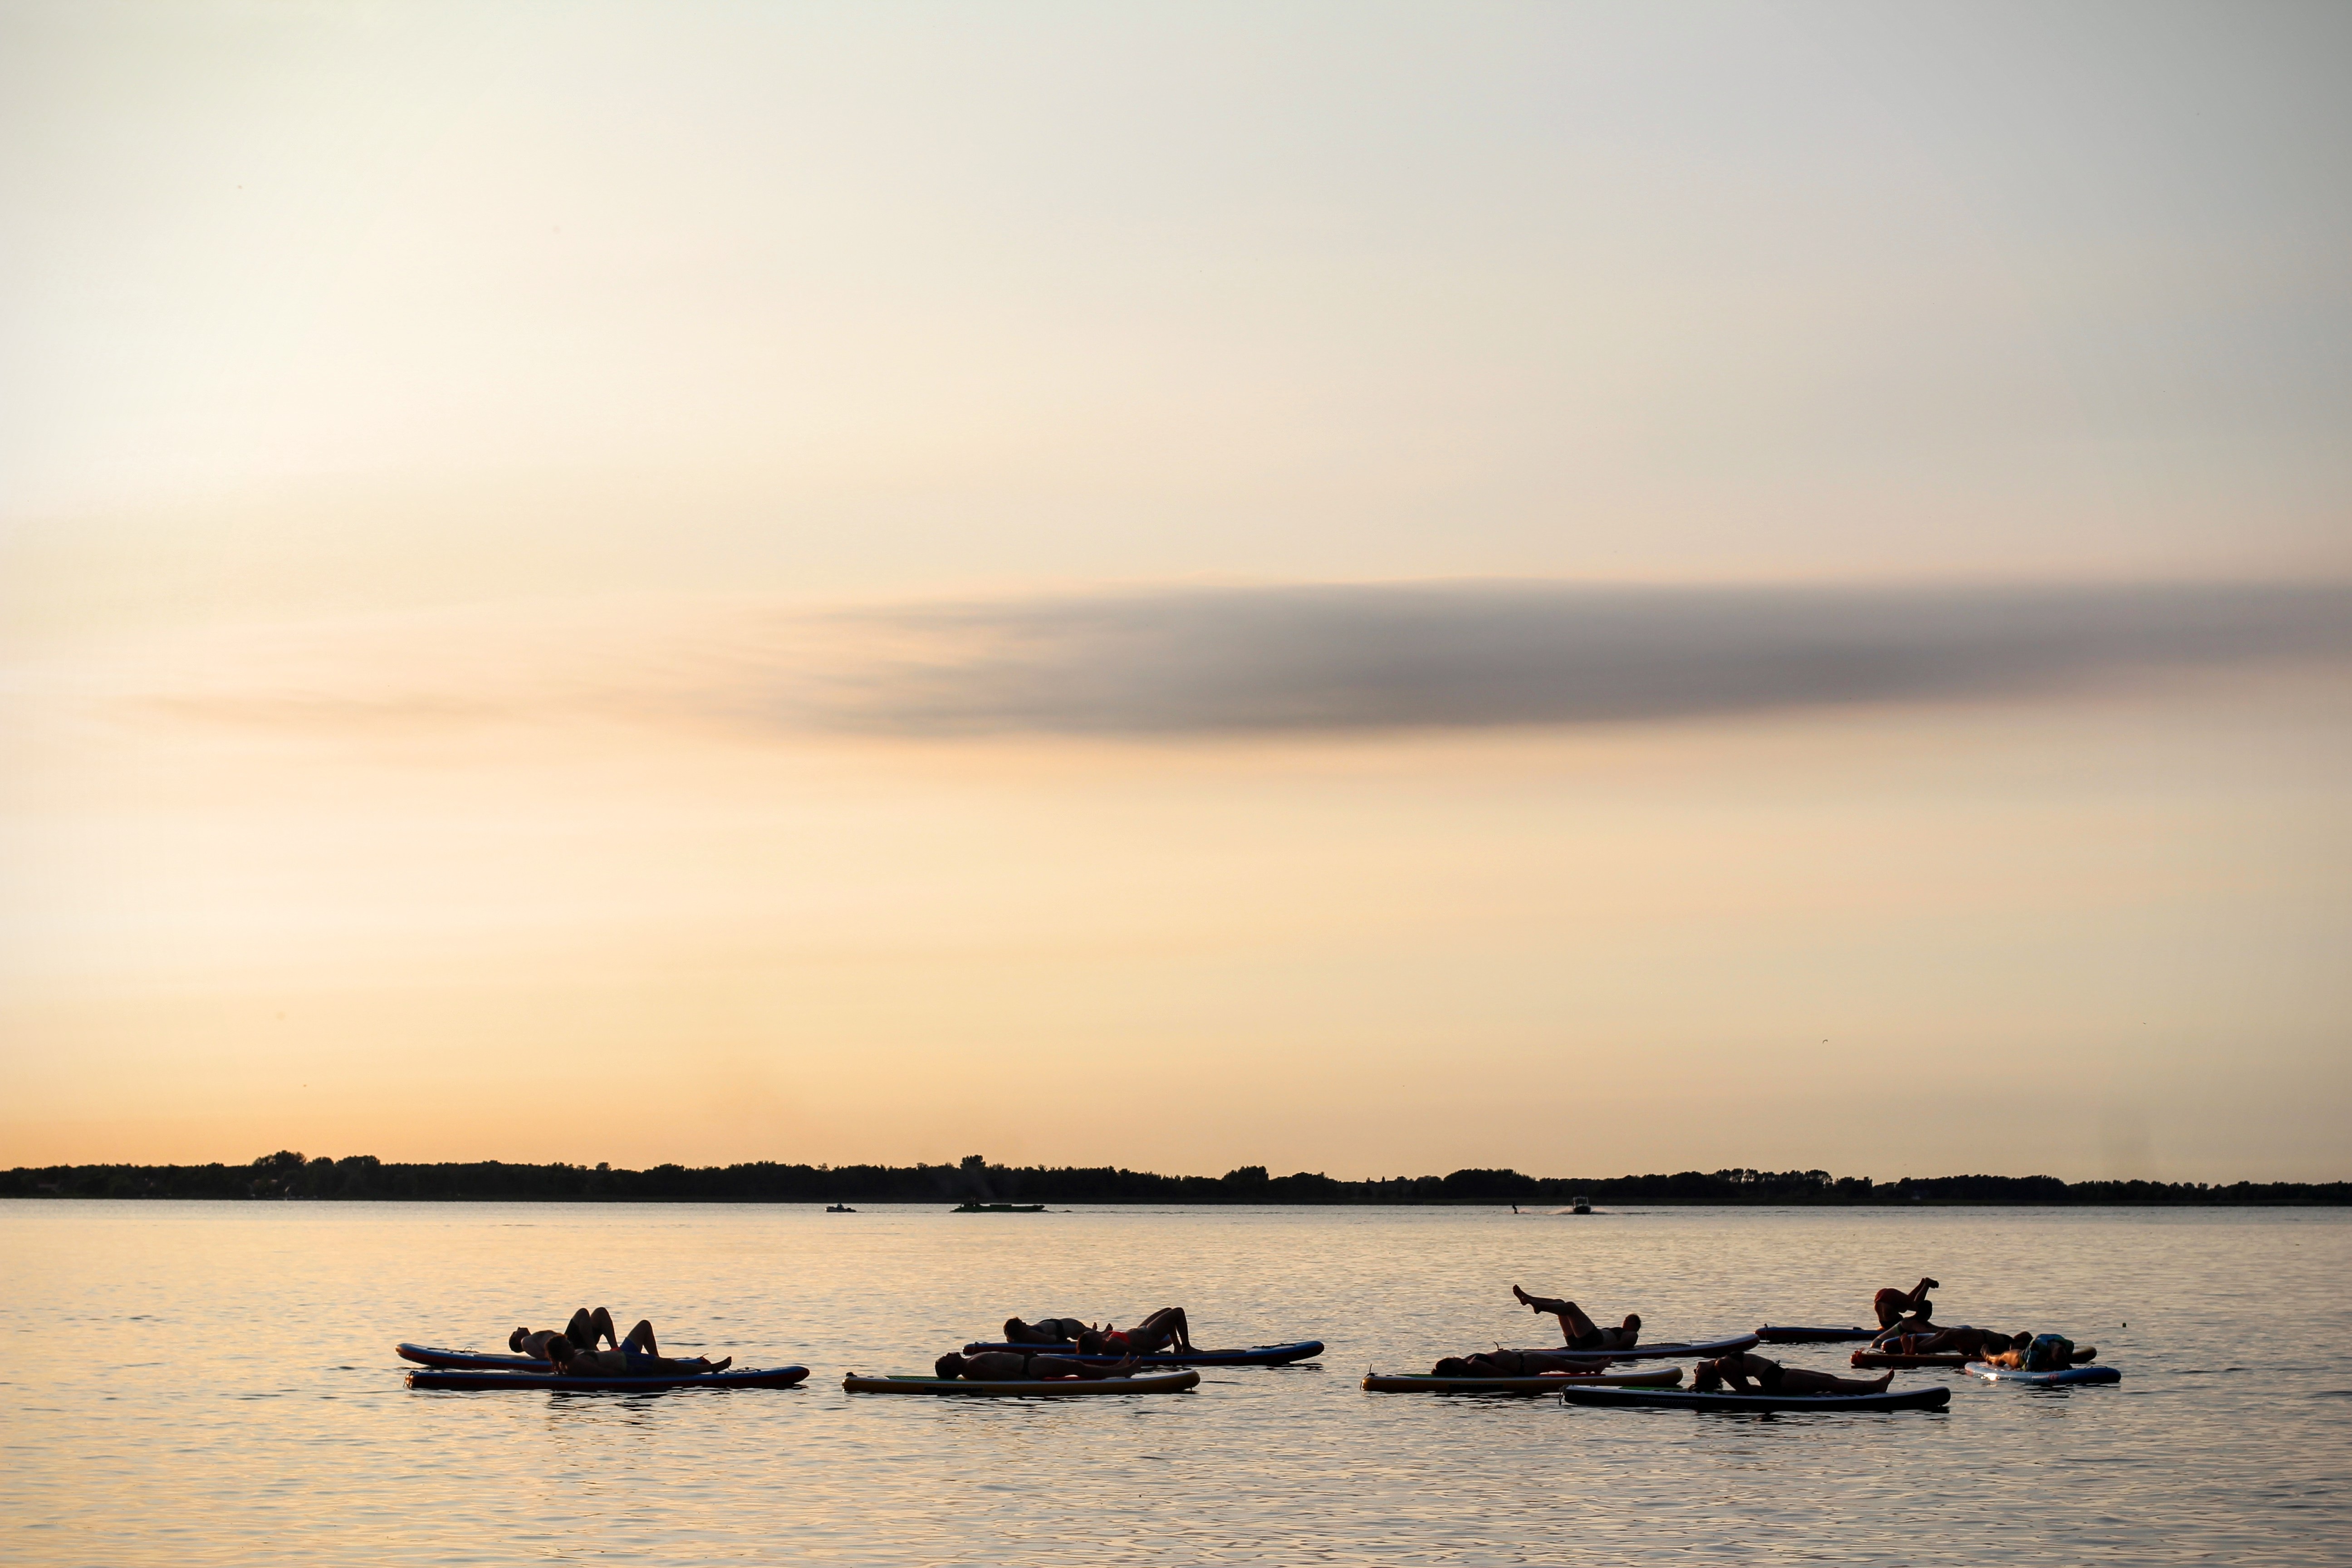
sea, horizon, sunrise, sunset, boat, morning, shore, lake, dawn, river, dusk, evening, reflection, vehicle, bay, kayak, boating, yoga, water yoga, stand up paddeling yoga, atmospheric phenomenon